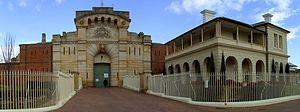
Bathurst est une ville de l'est de la Nouvelle-Galles du Sud en Australie à environ 200 km à l'ouest de Sydney. Elle compte 28 992 habitants.